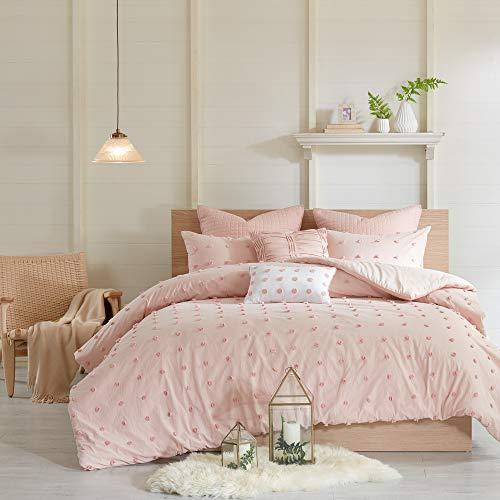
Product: Urban Habitat Brooklyn Cotton Jacquard Duvet Cover Set Pink Full/Queen
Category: Home & Kitchen | Bedding | Kids' Bedding | Duvet Covers & Sets | Duvet Cover Sets
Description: The Urban Habitat Brooklyn 7-Piece Duvet Cover set creates a charming space.
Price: $100.99
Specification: ProductDimensions:92x88x0.1inches|ItemWeight:7.7pounds|ShippingWeight:7.7pounds(Viewshippingratesandpolicies)|Manufacturer:UrbanHabitat|ASIN:B071RQDWX4|Itemmodelnumber:UH12-0208